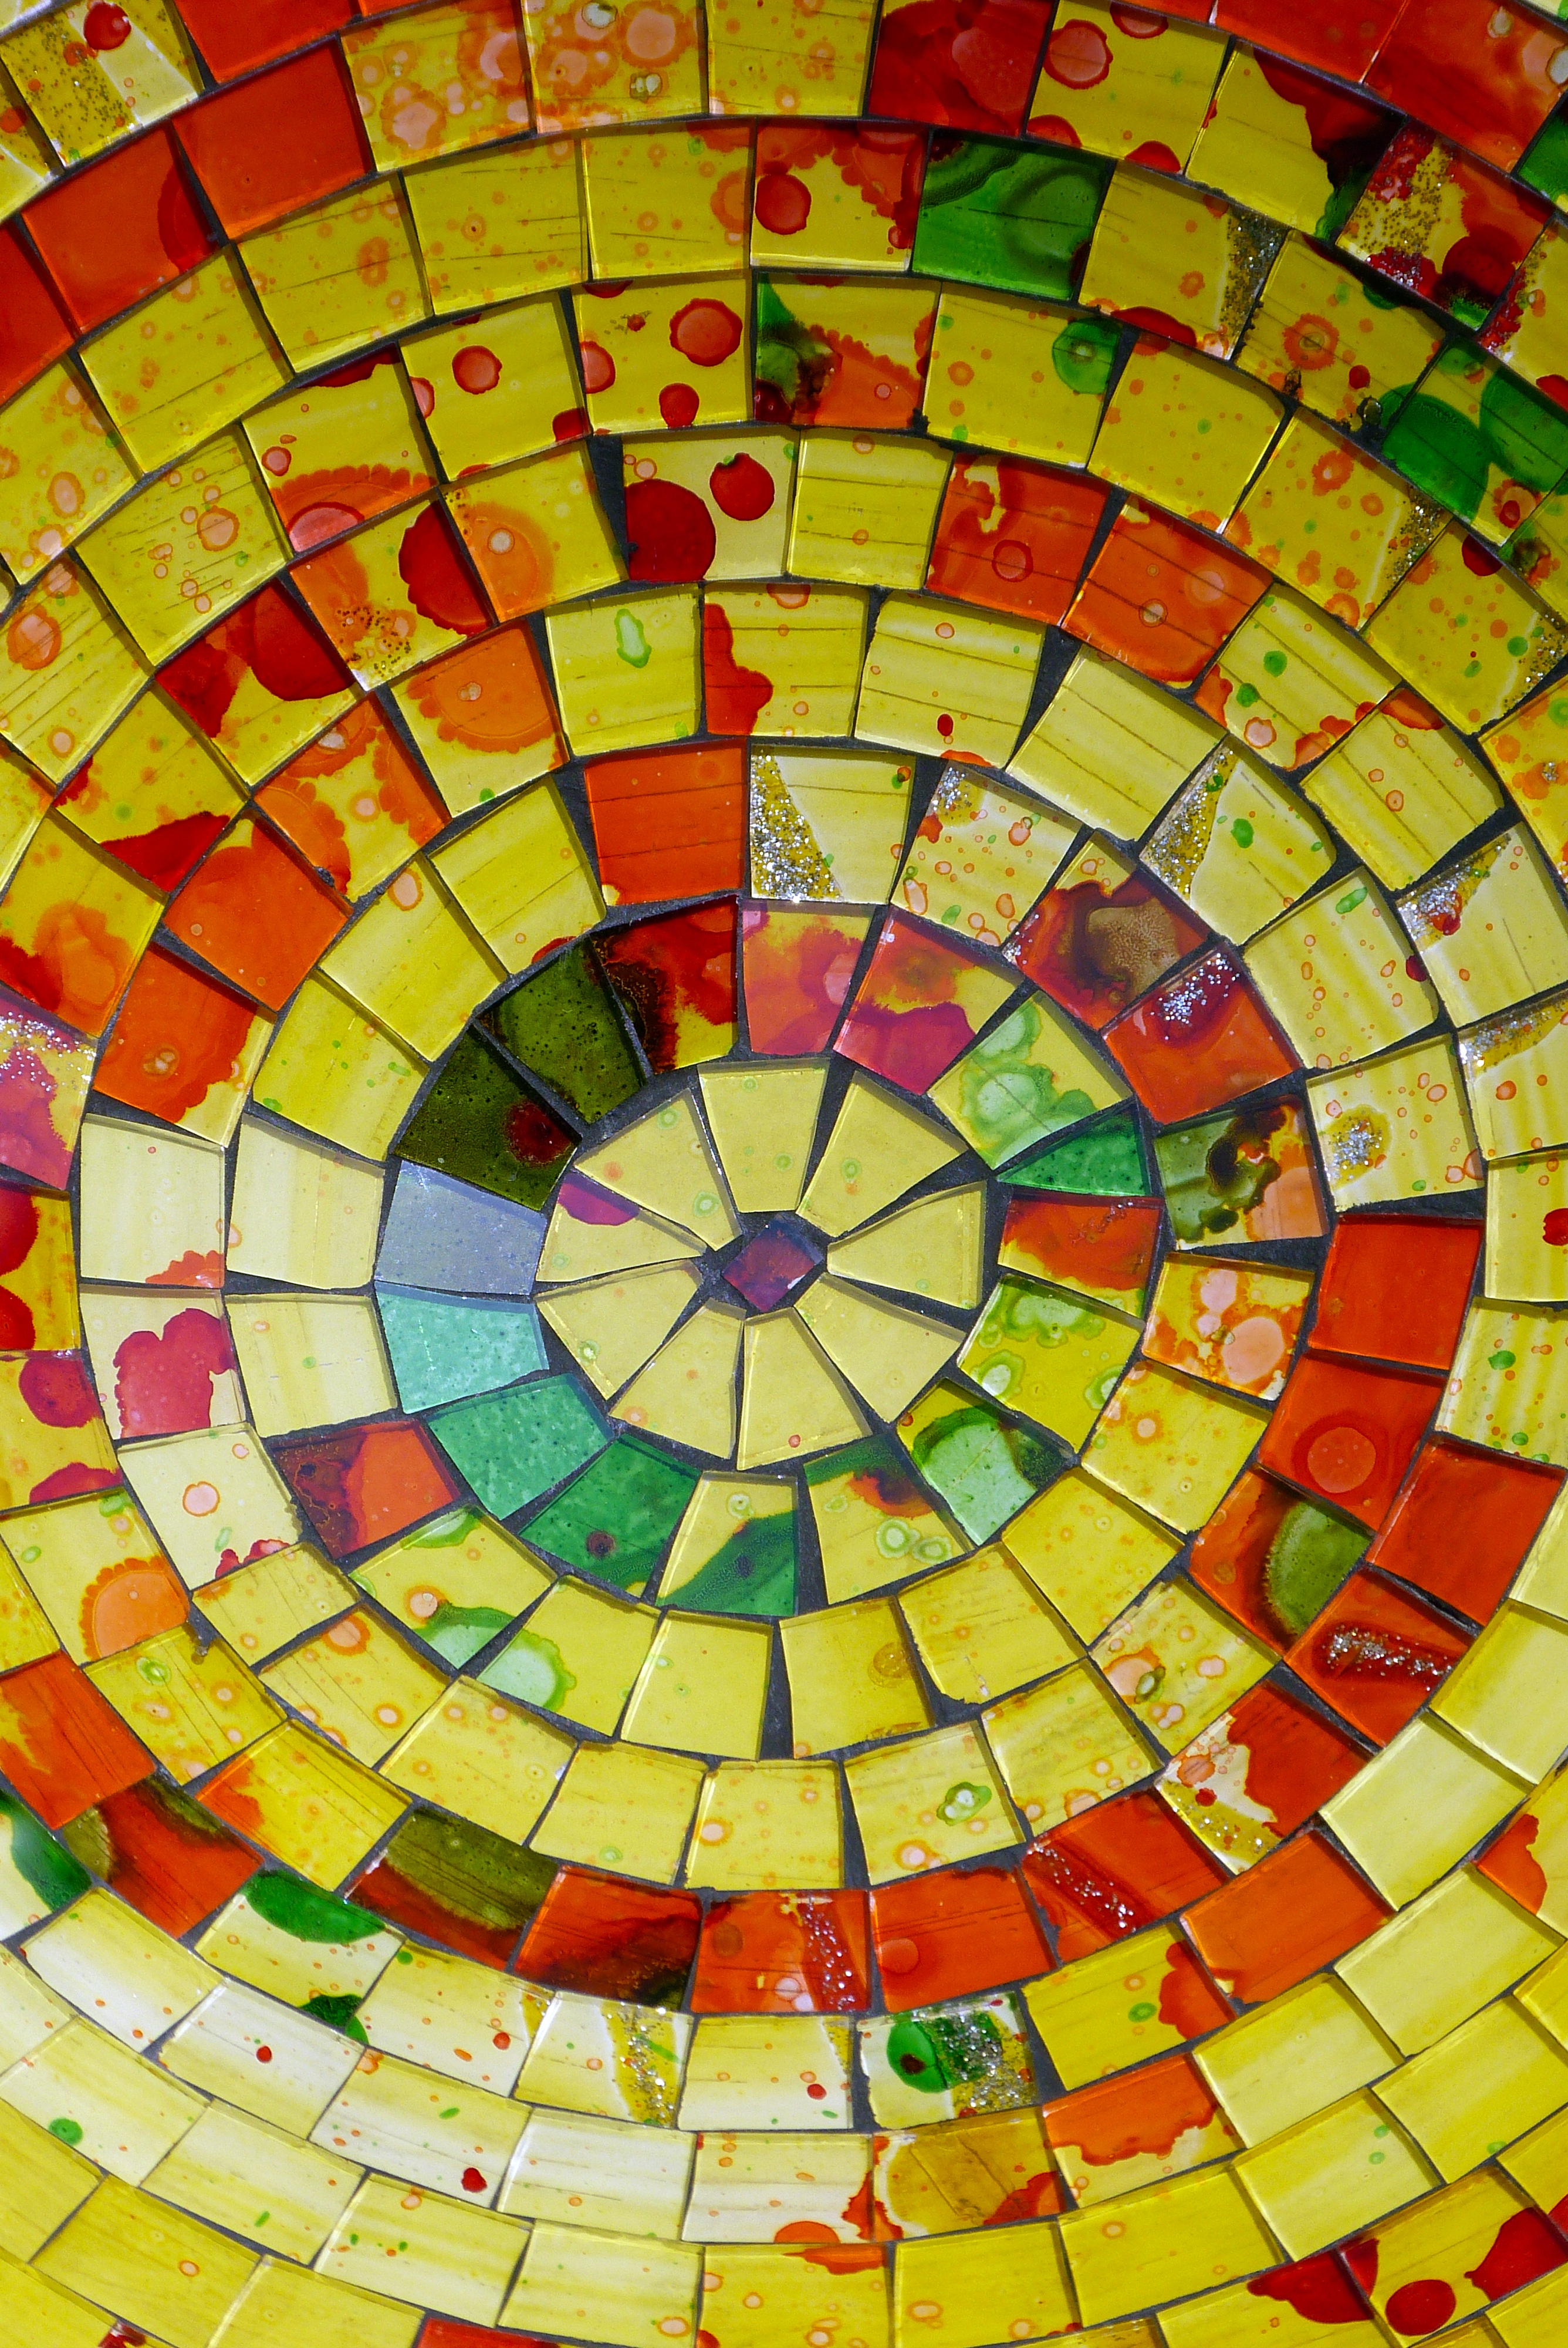
glass, pattern, line, color, yellow, circle, art, colors, background, design, symmetry, mosaic, shape